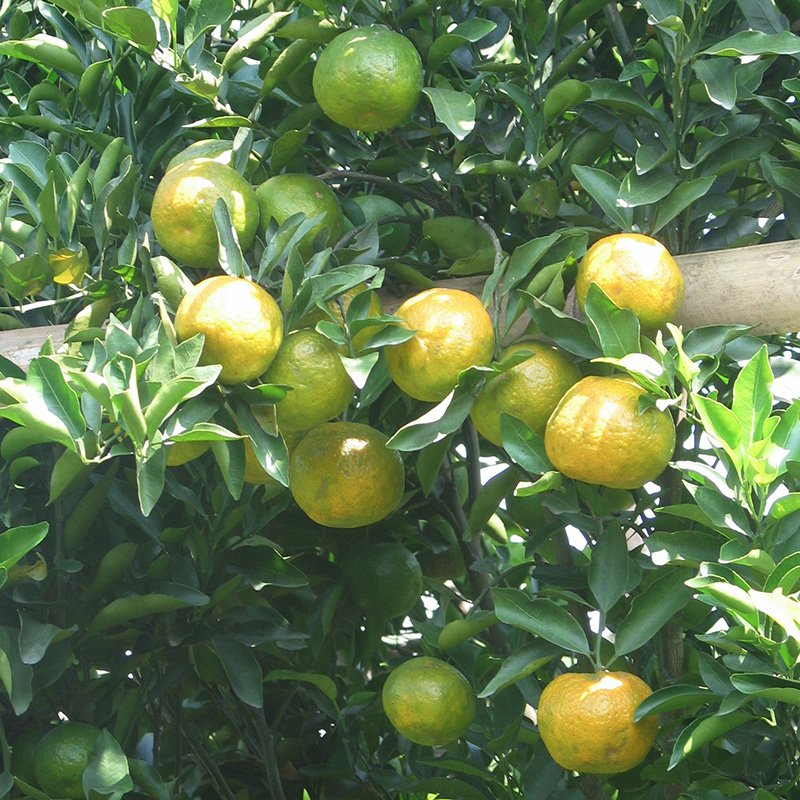
Label: Orange